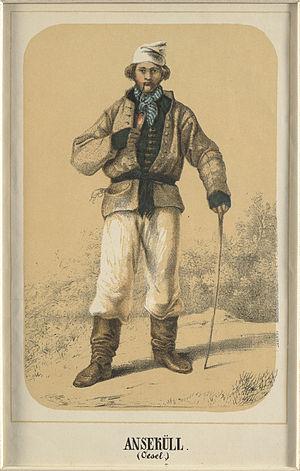
Friedrich Sigismund ou Siegmund Stern était un peintre et illustrateur germano-balte.